Politics of Serbia

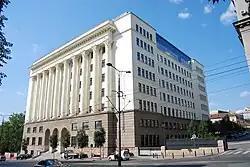
Building of the Supreme Court

The judiciary of Serbia is a three-tiered system of courts with the Supreme Court standing at the highest tier. The Supreme Court is the highest court of appeal and court of cassation for both types of jurisdiction that exist (courts of general jurisdiction and courts of special jurisdiction).